Cardiff Bay Retail Park

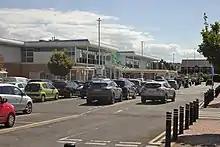
Asda superstore in August 2020

Maples was a homeware store that closed in around 2000. Over the years, the unit has been split into 3 smaller units.